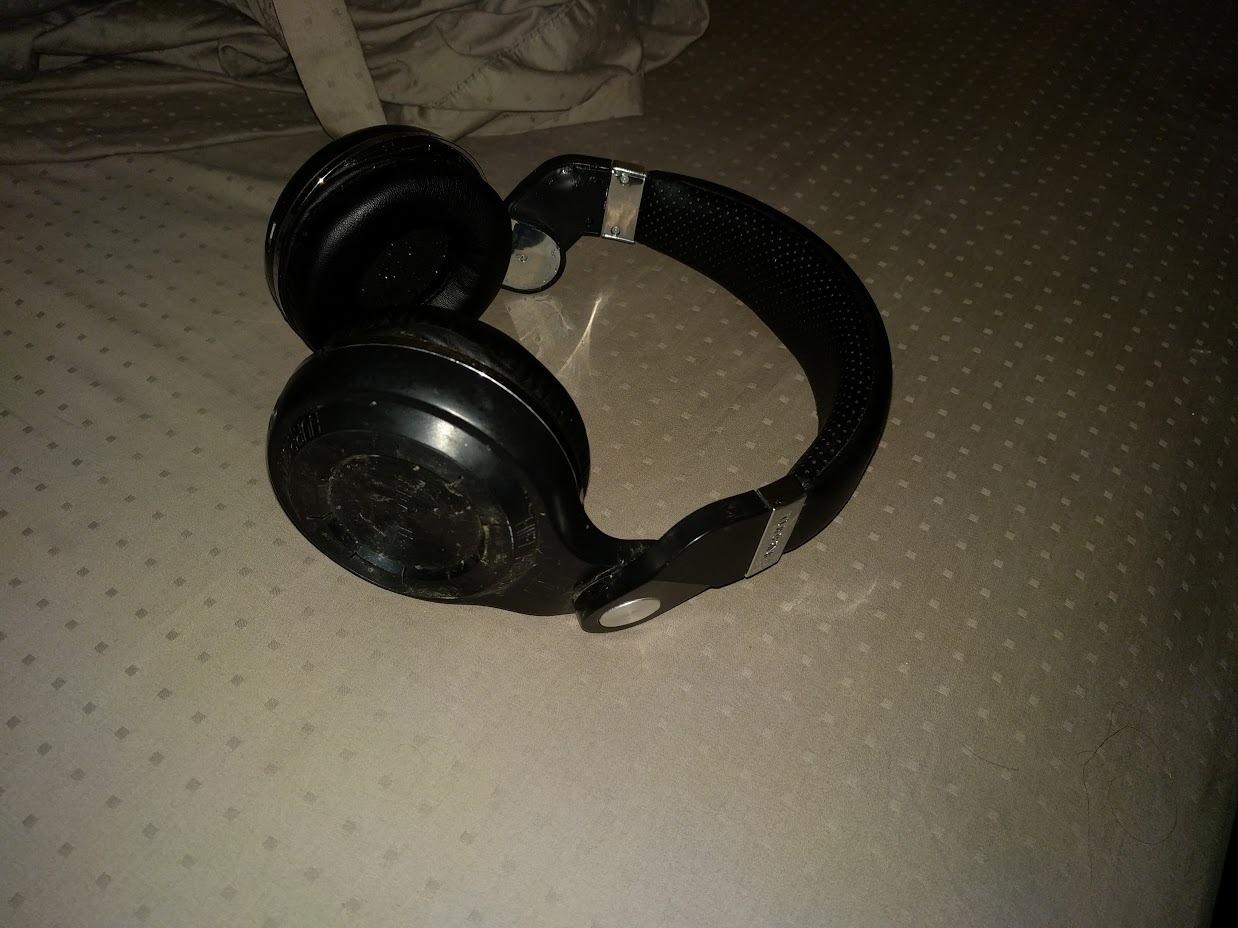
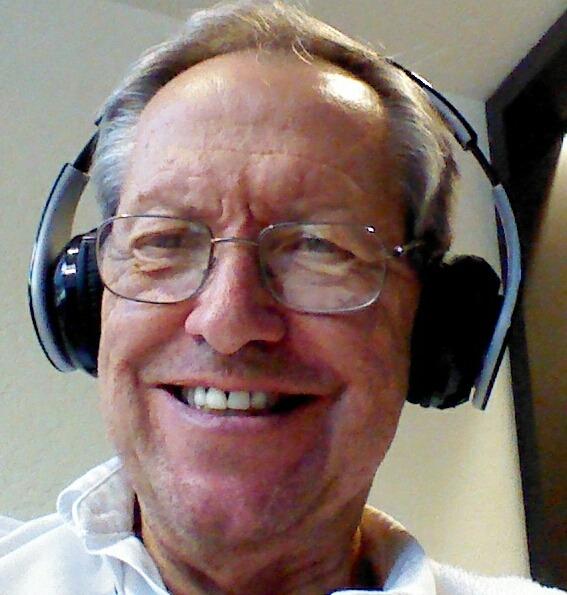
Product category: headphones
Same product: no